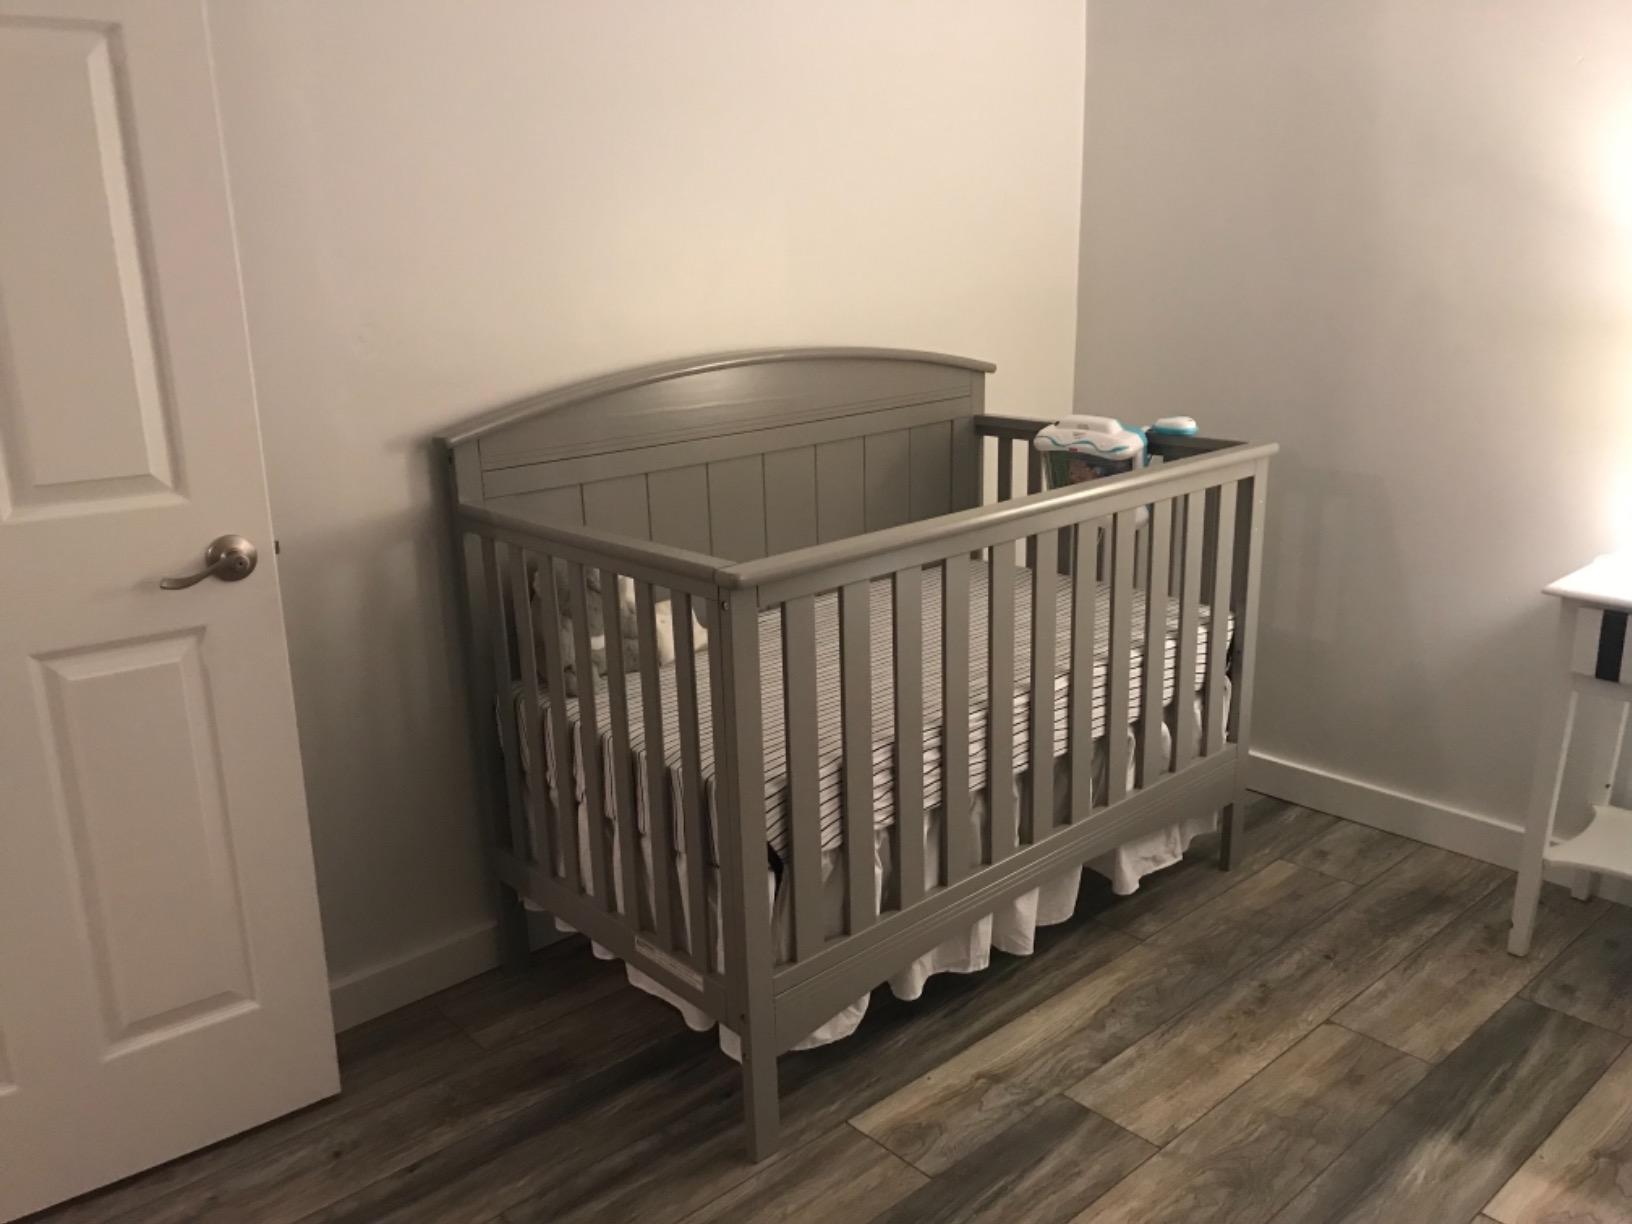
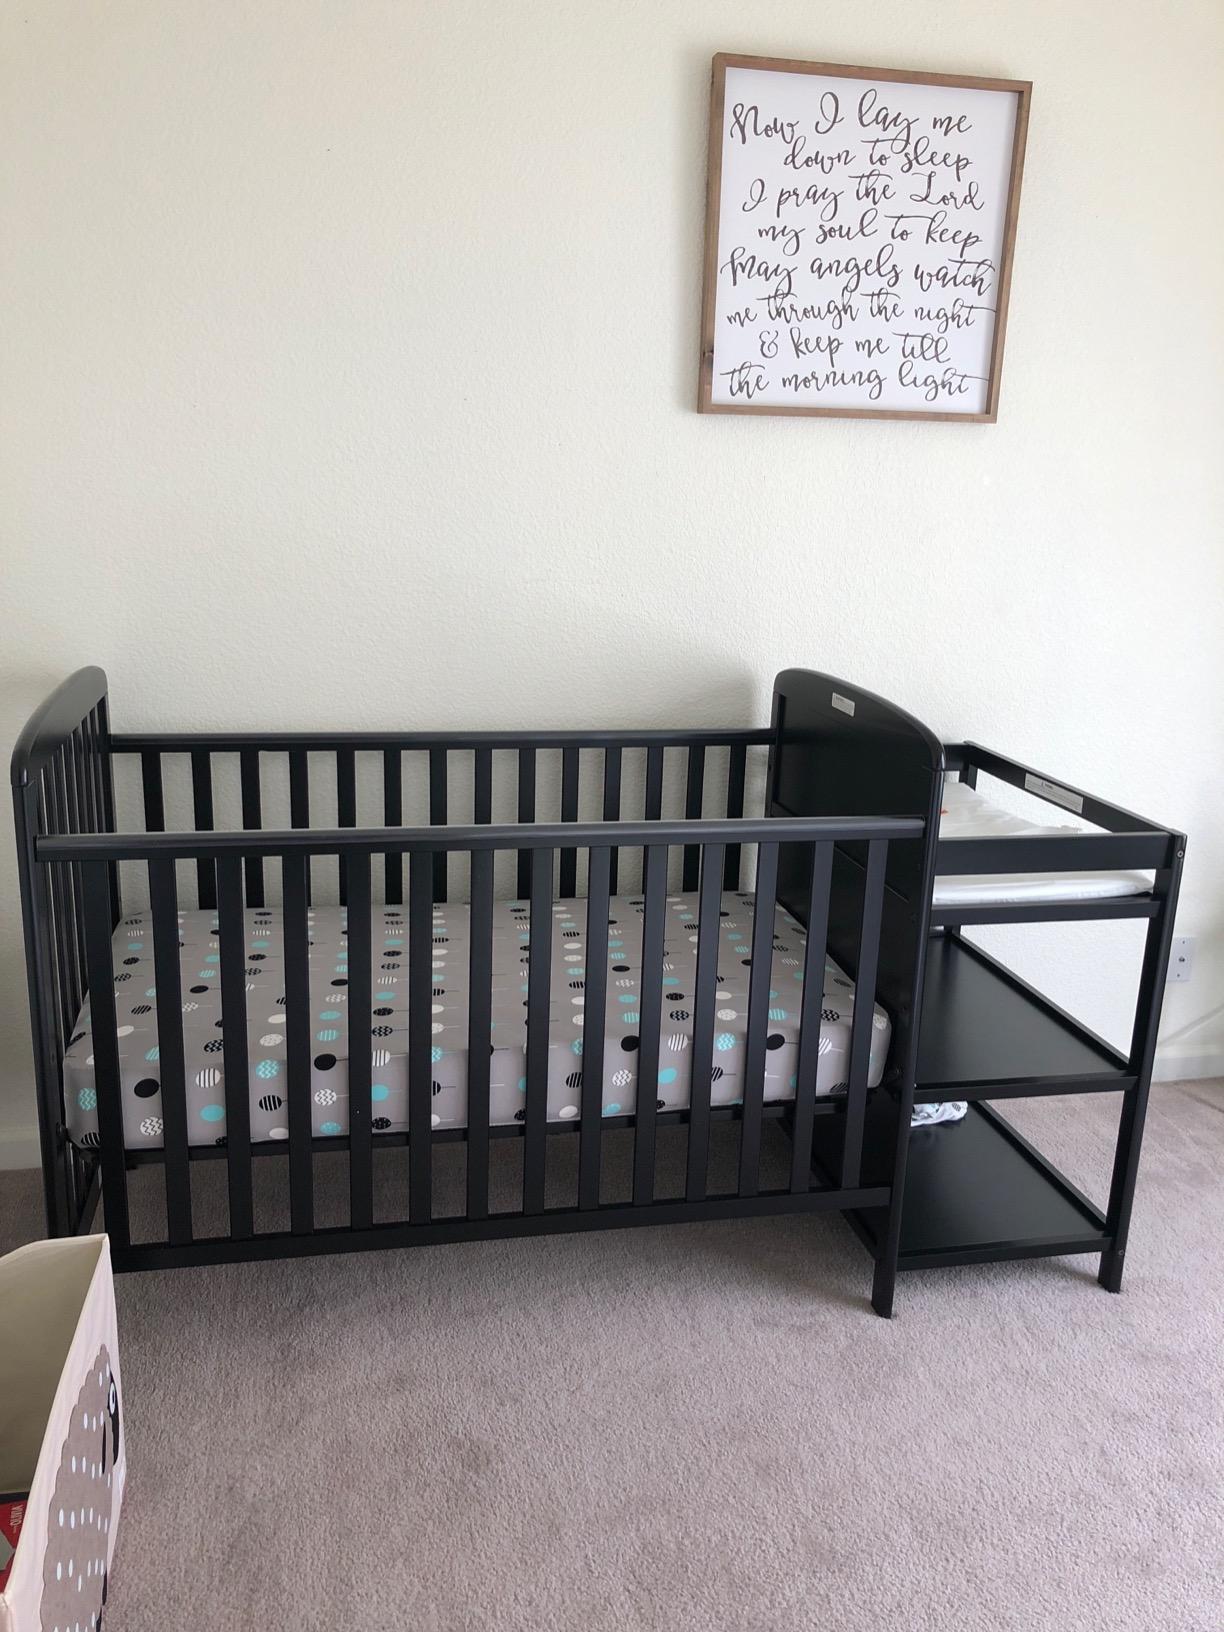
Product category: products_crib
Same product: no